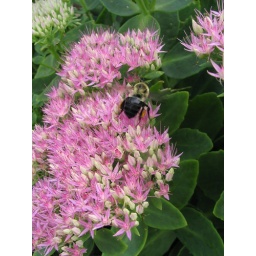
The sedum plants in my yard attract many bees, wasps and butterflies the end of August and all of September.